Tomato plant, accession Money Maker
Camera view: tilt-top (135 deg); turntable rotation: 210 degrees
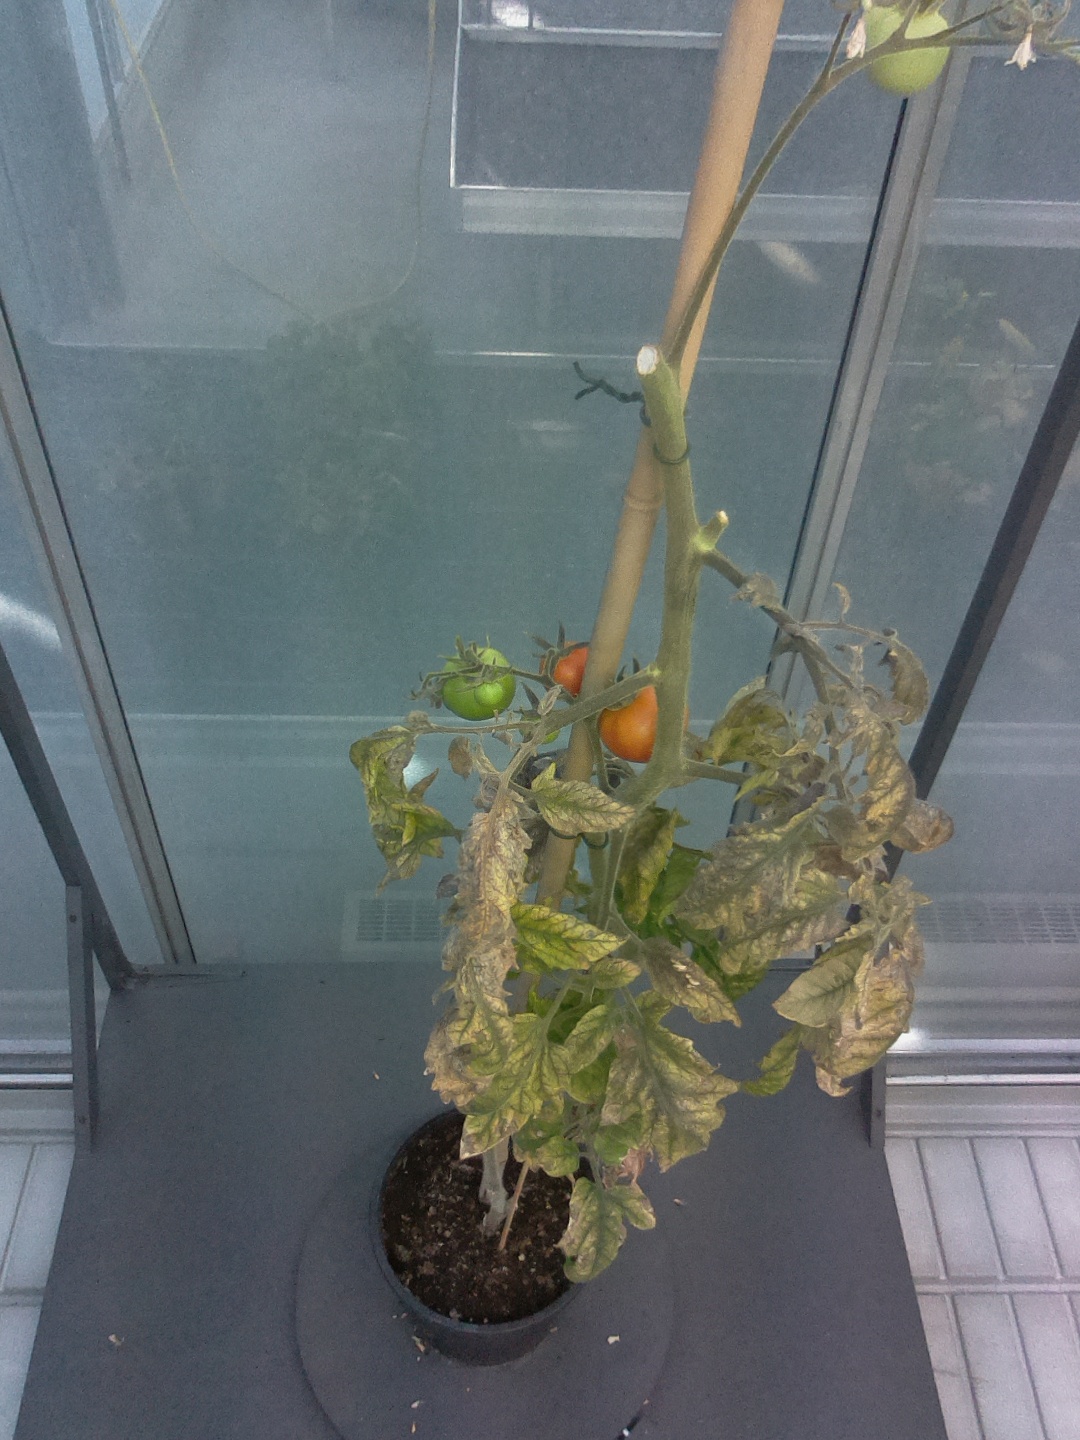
BBCH growth stage 84: 40%-50% of fruits show typical fully ripe color